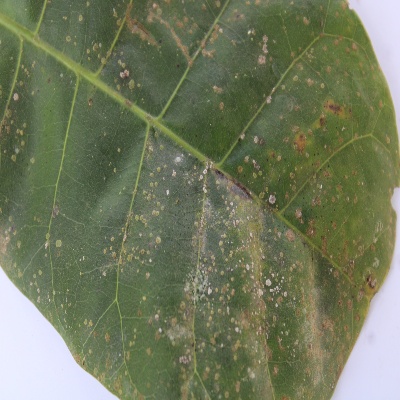
Crop: Cashew
Condition: red rust